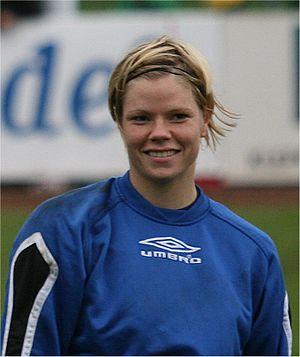
Christine Colombo Nilsen est une footballeuse internationale norvégienne, née le 30 avril 1982, évoluant au poste de gardienne. Elle a joué une saison en France, à l'Olympique lyonnais, et en équipe de Norvège.